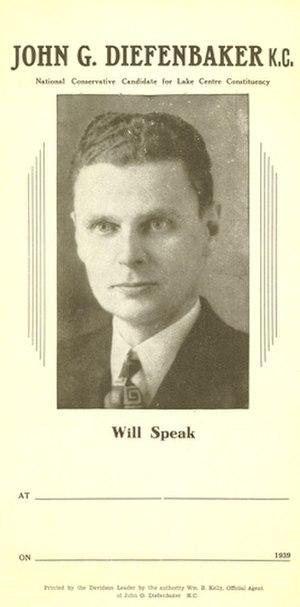
John George Diefenbaker est un homme d'État. Il est le 13ᵉ Premier ministre du Canada du 21 juin 1957 au 22 avril 1963 et le seul du Parti progressiste-conservateur entre 1935 et 1979.
John George Diefenbaker est un homme d'État. Il est le 13ᵉ Premier ministre du Canada du 21 juin 1957 au 22 avril 1963 et le seul du Parti progressiste-conservateur entre 1935 et 1979.